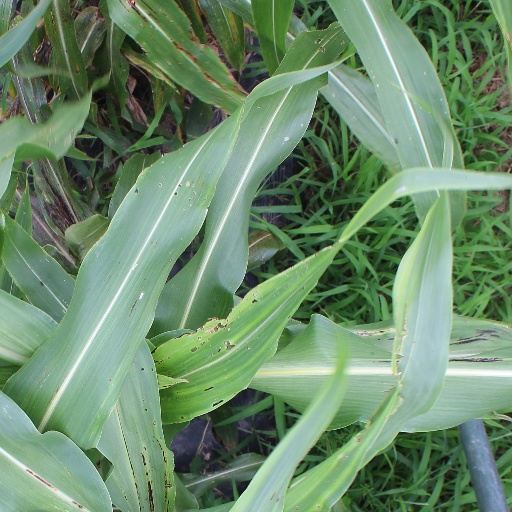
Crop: sorghum